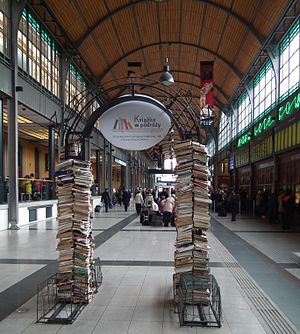
BookCrossing / Fremgangsmåden / At fange
Mange befriede bøger på polsk banegård
"BookCrossing er et fænomen baseret på en ide om at lægge en bog et offentligt sted, så den kan blive fundet og læst af andre, som derefter lægger den ud igen. Udtrykket kommer fra den amerikanske hjemmeside ""Bookcrossing.com"" hvis mål er at ""gøre hele verden til et bibliotek"" – ""Make the Whole World a Library""